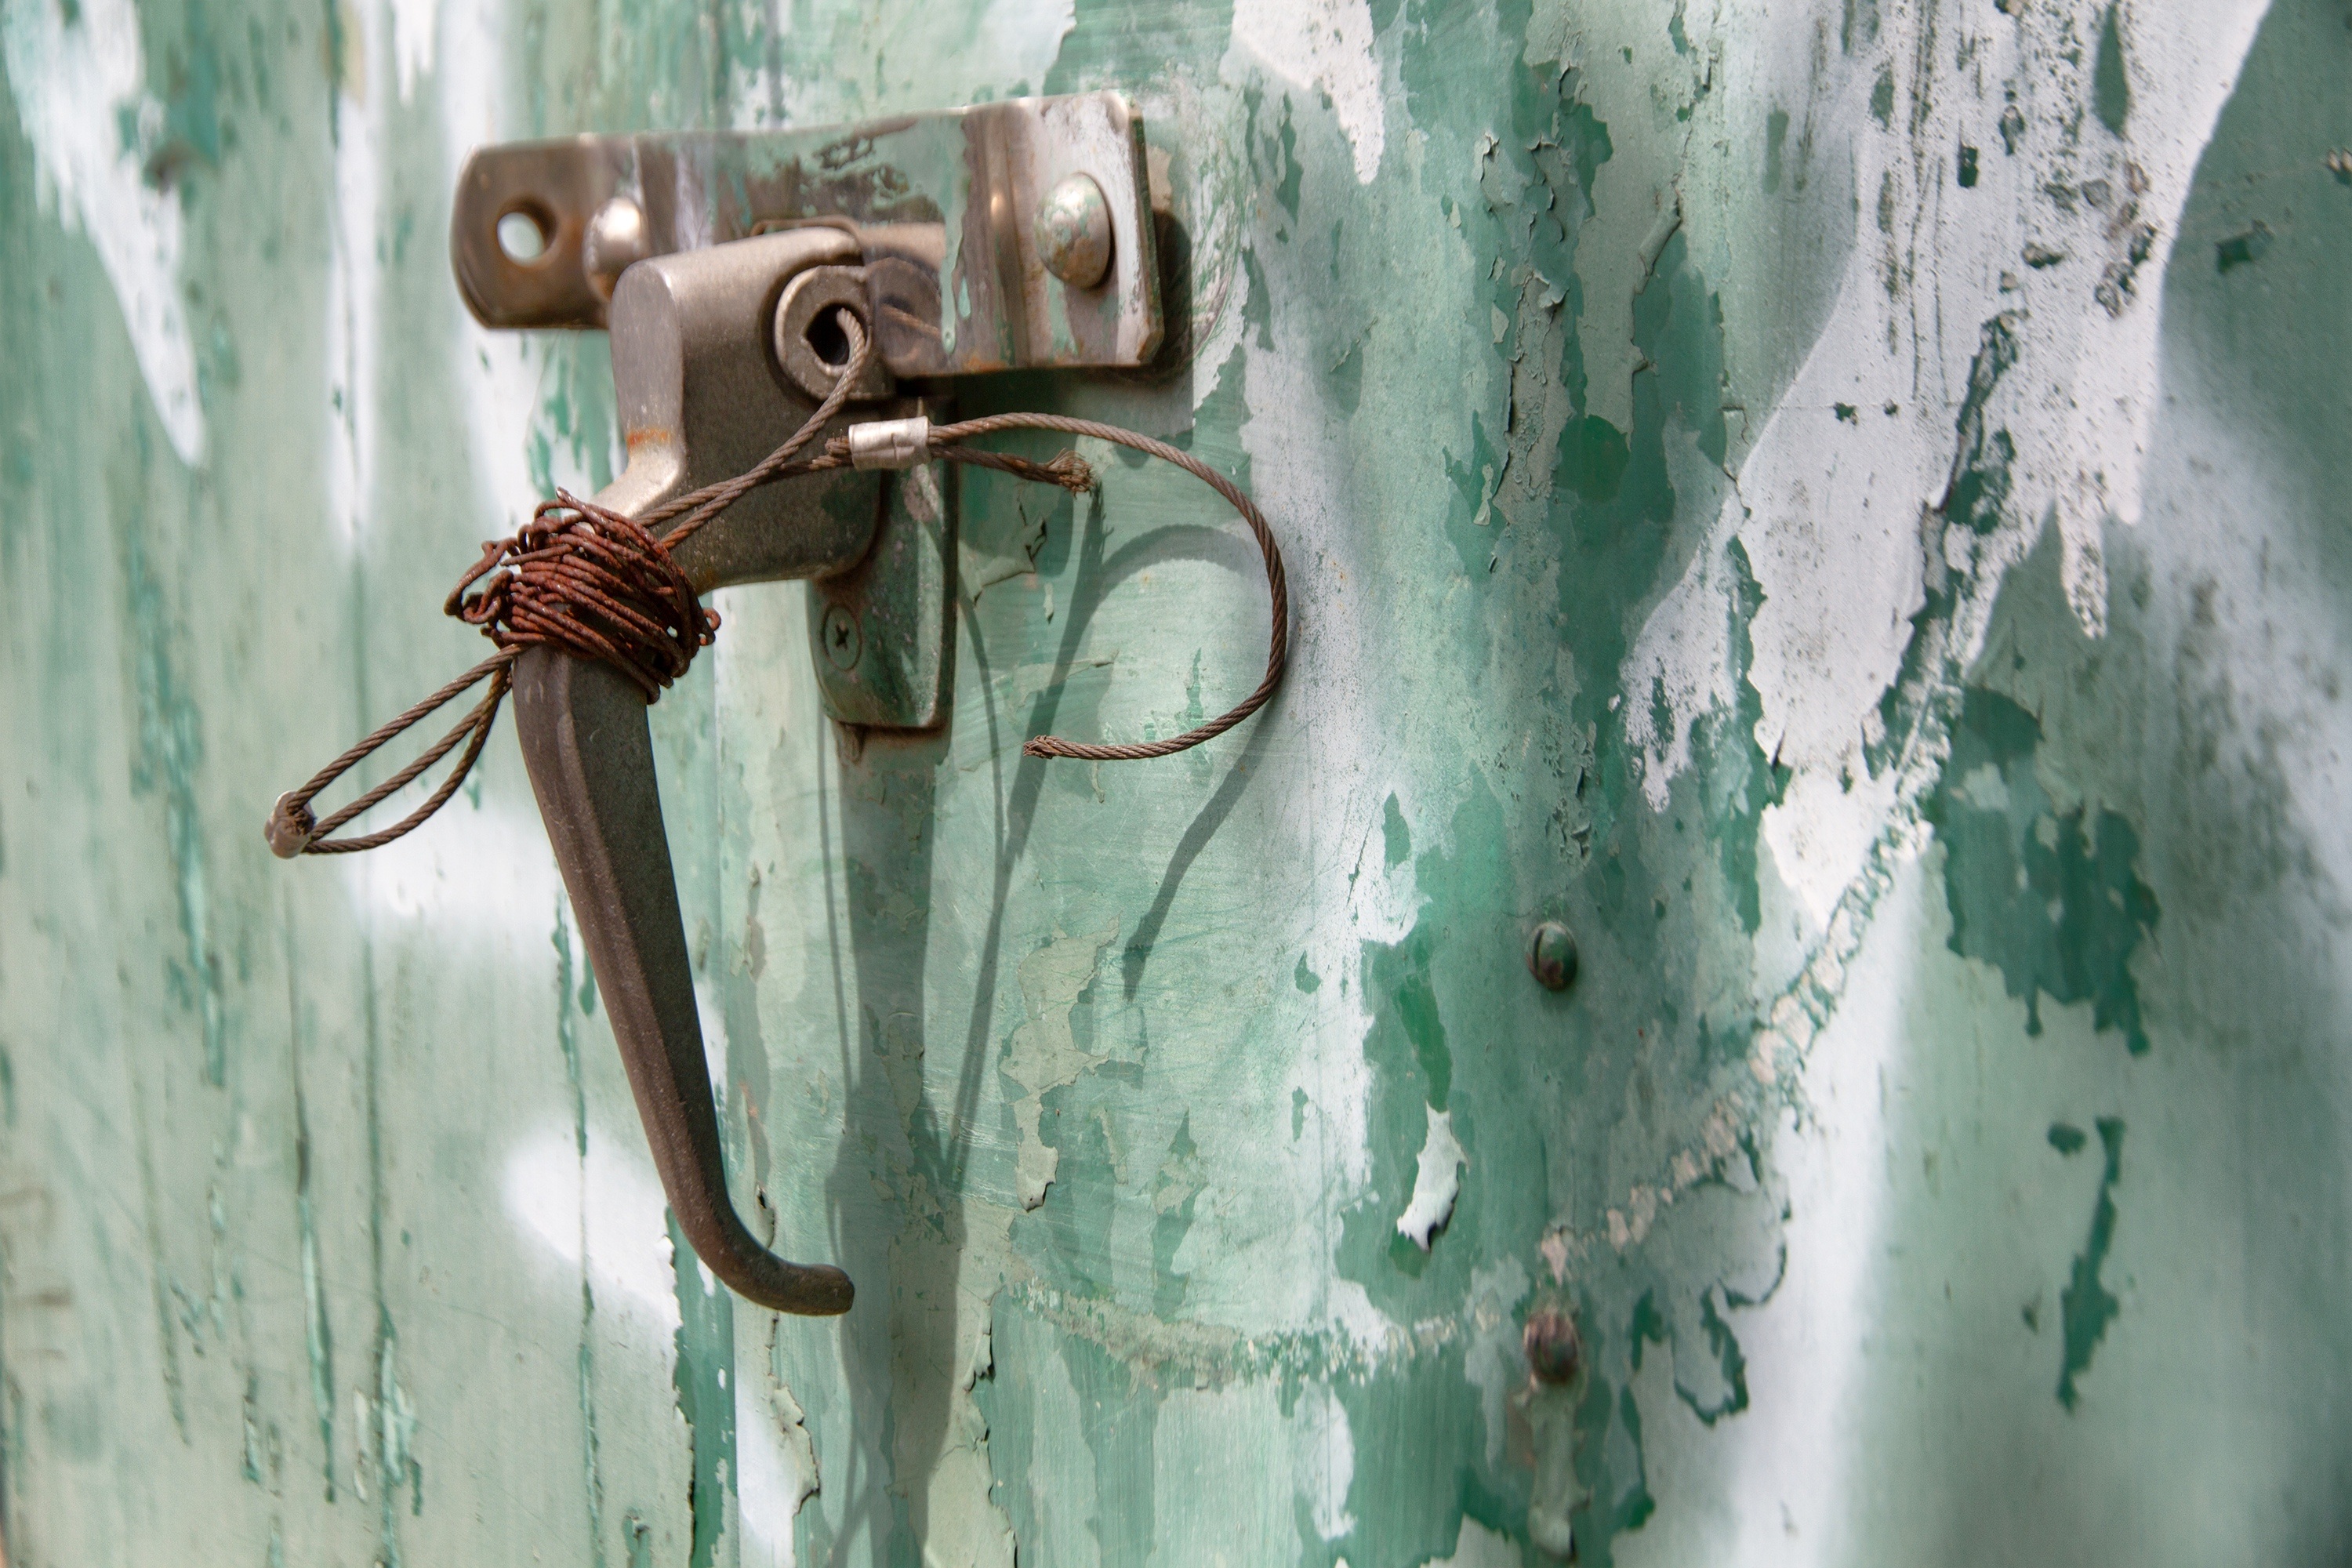
water, wire, rust, green, handle, off the ball